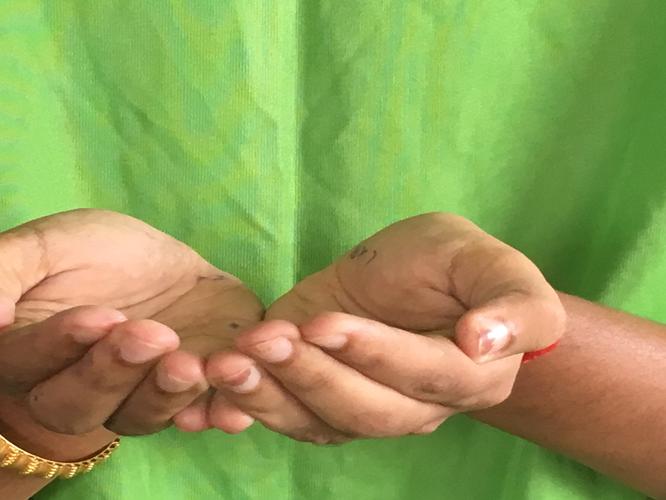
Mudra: Pushpaputa
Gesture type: double_hand